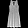
Label: Dress